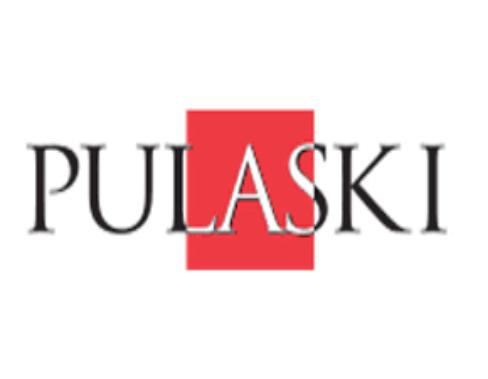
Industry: Others